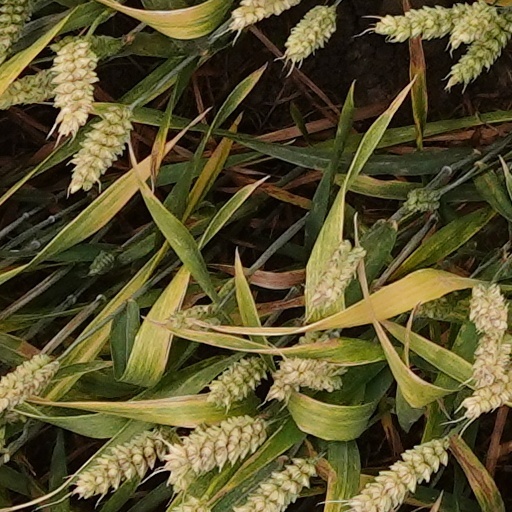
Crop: wheat